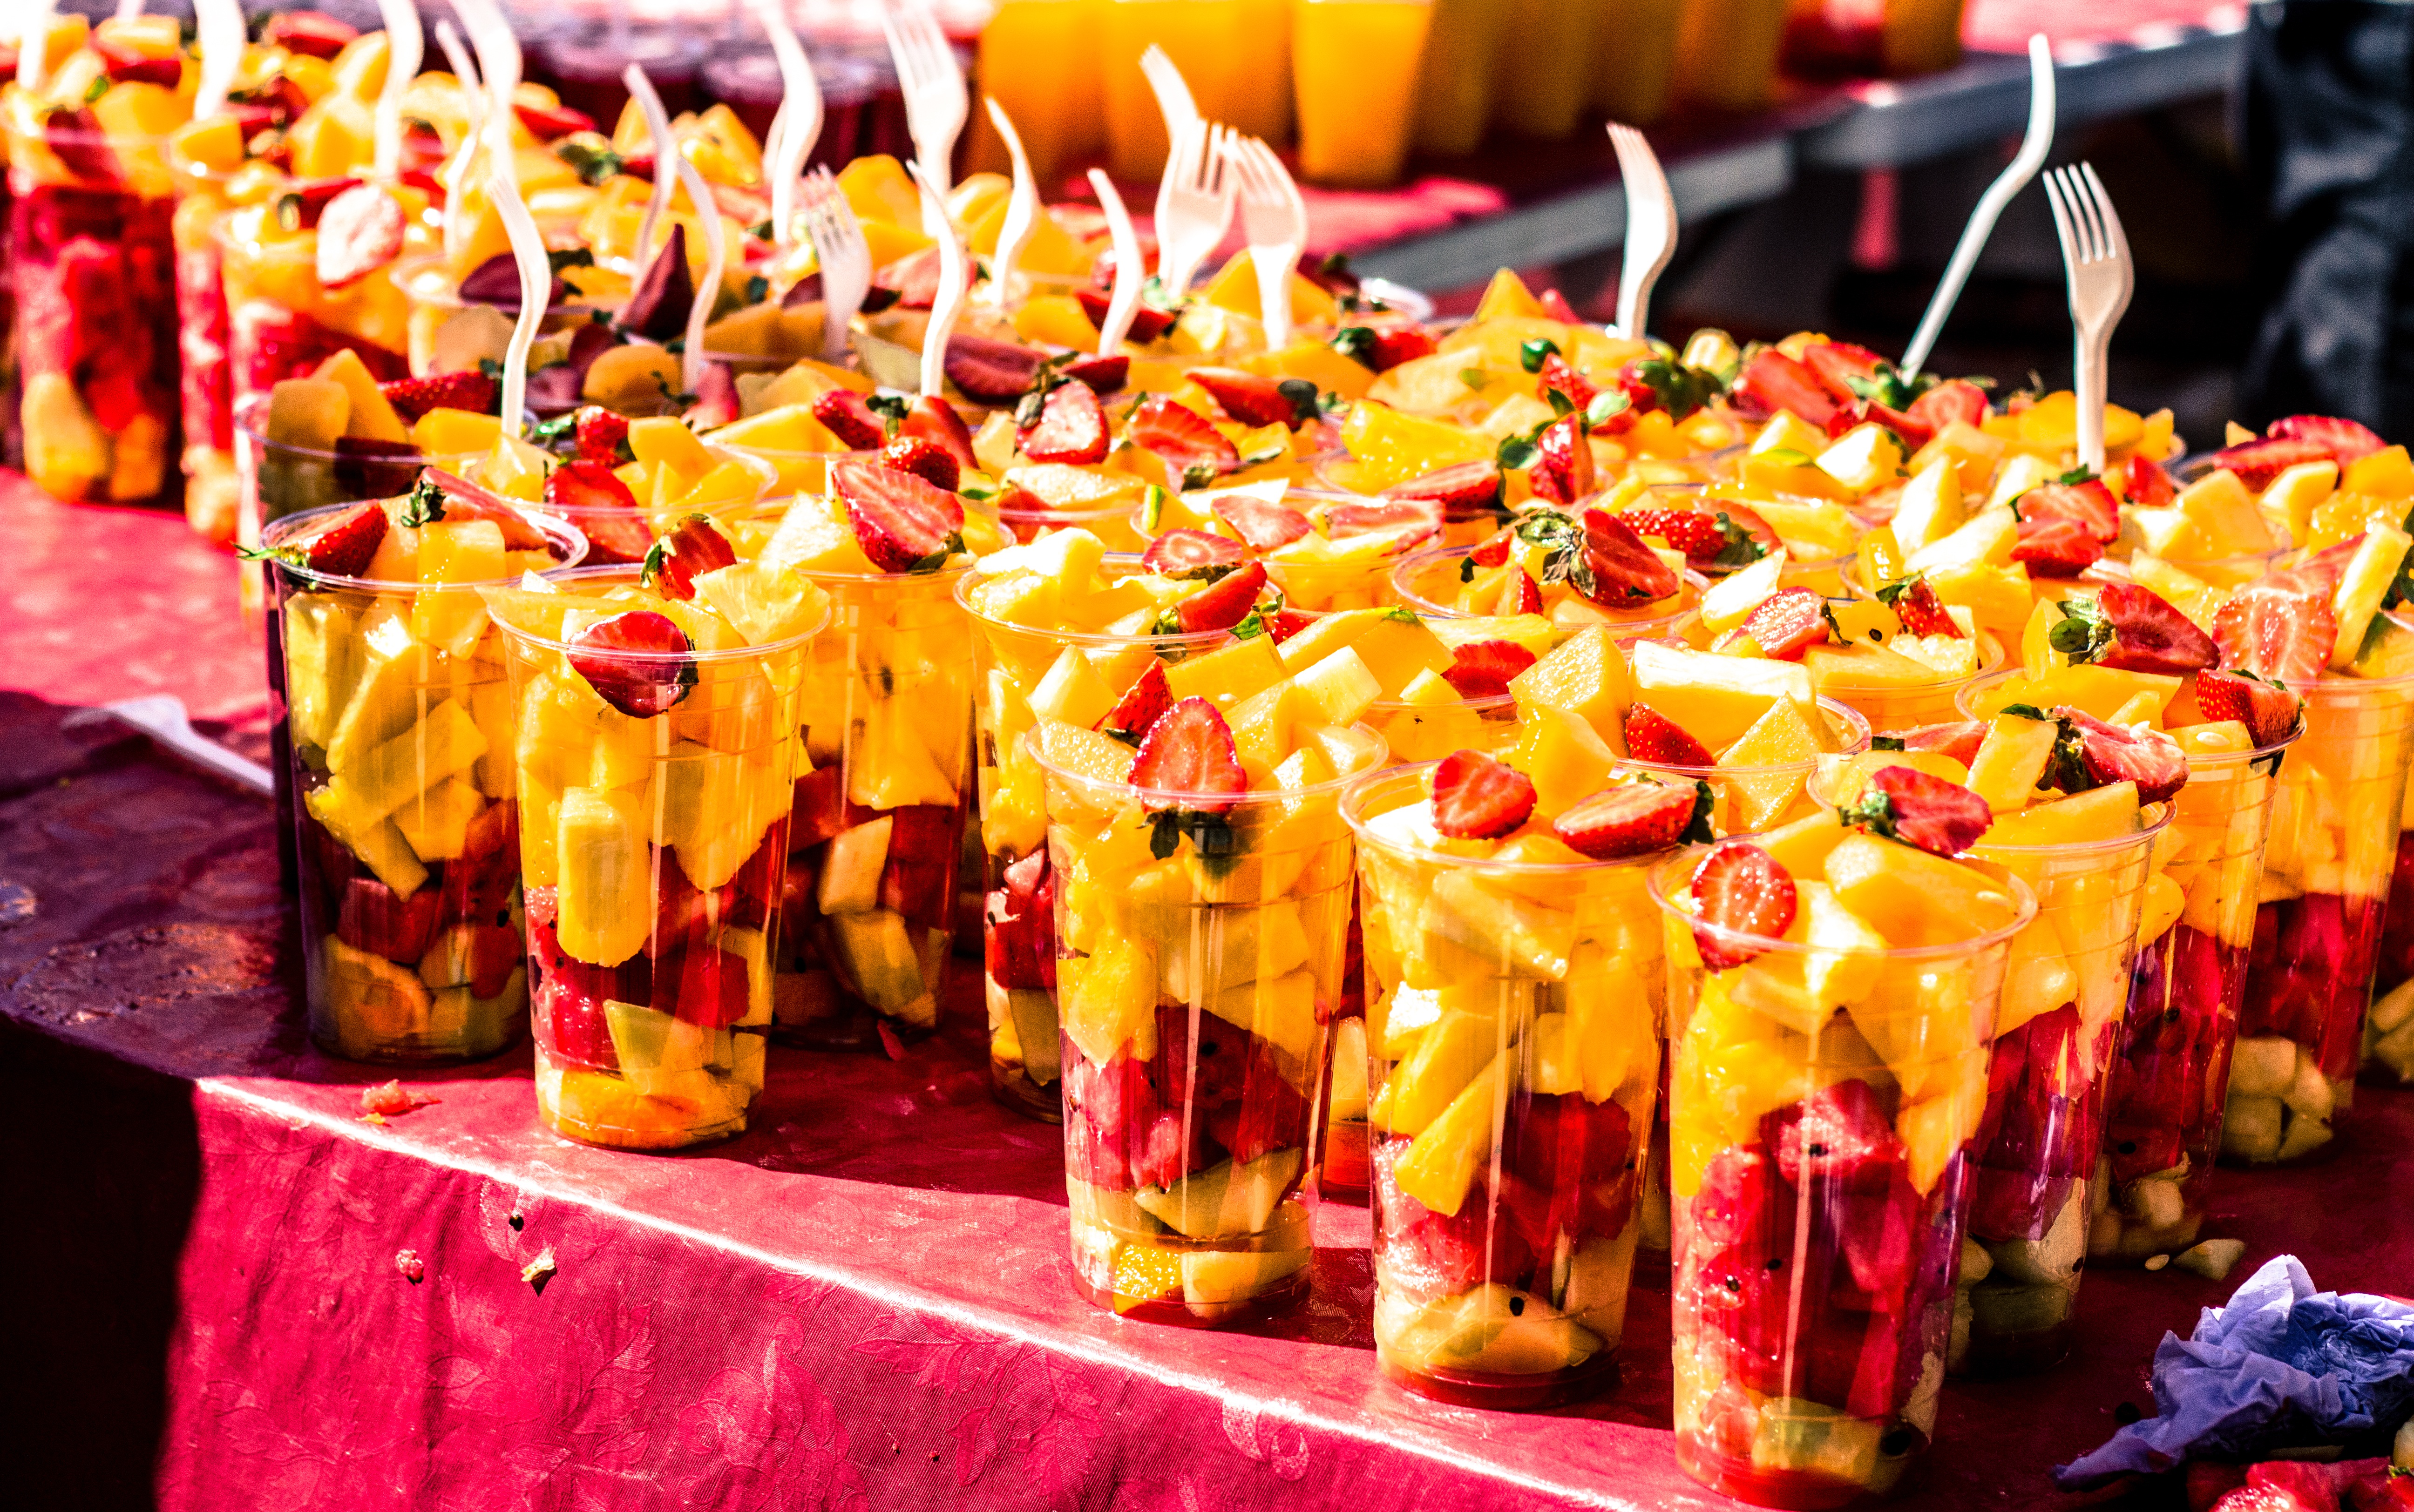
nature, fruit, sweet, glass, meal, food, carnival, tropical, natural, fresh, beverage, drink, juicy, healthy, delicious, pineapple, freshness, juice, vitamin, festival, vegetarian, organic, pieces, fruit juice, mid autumn festival, chinese new year